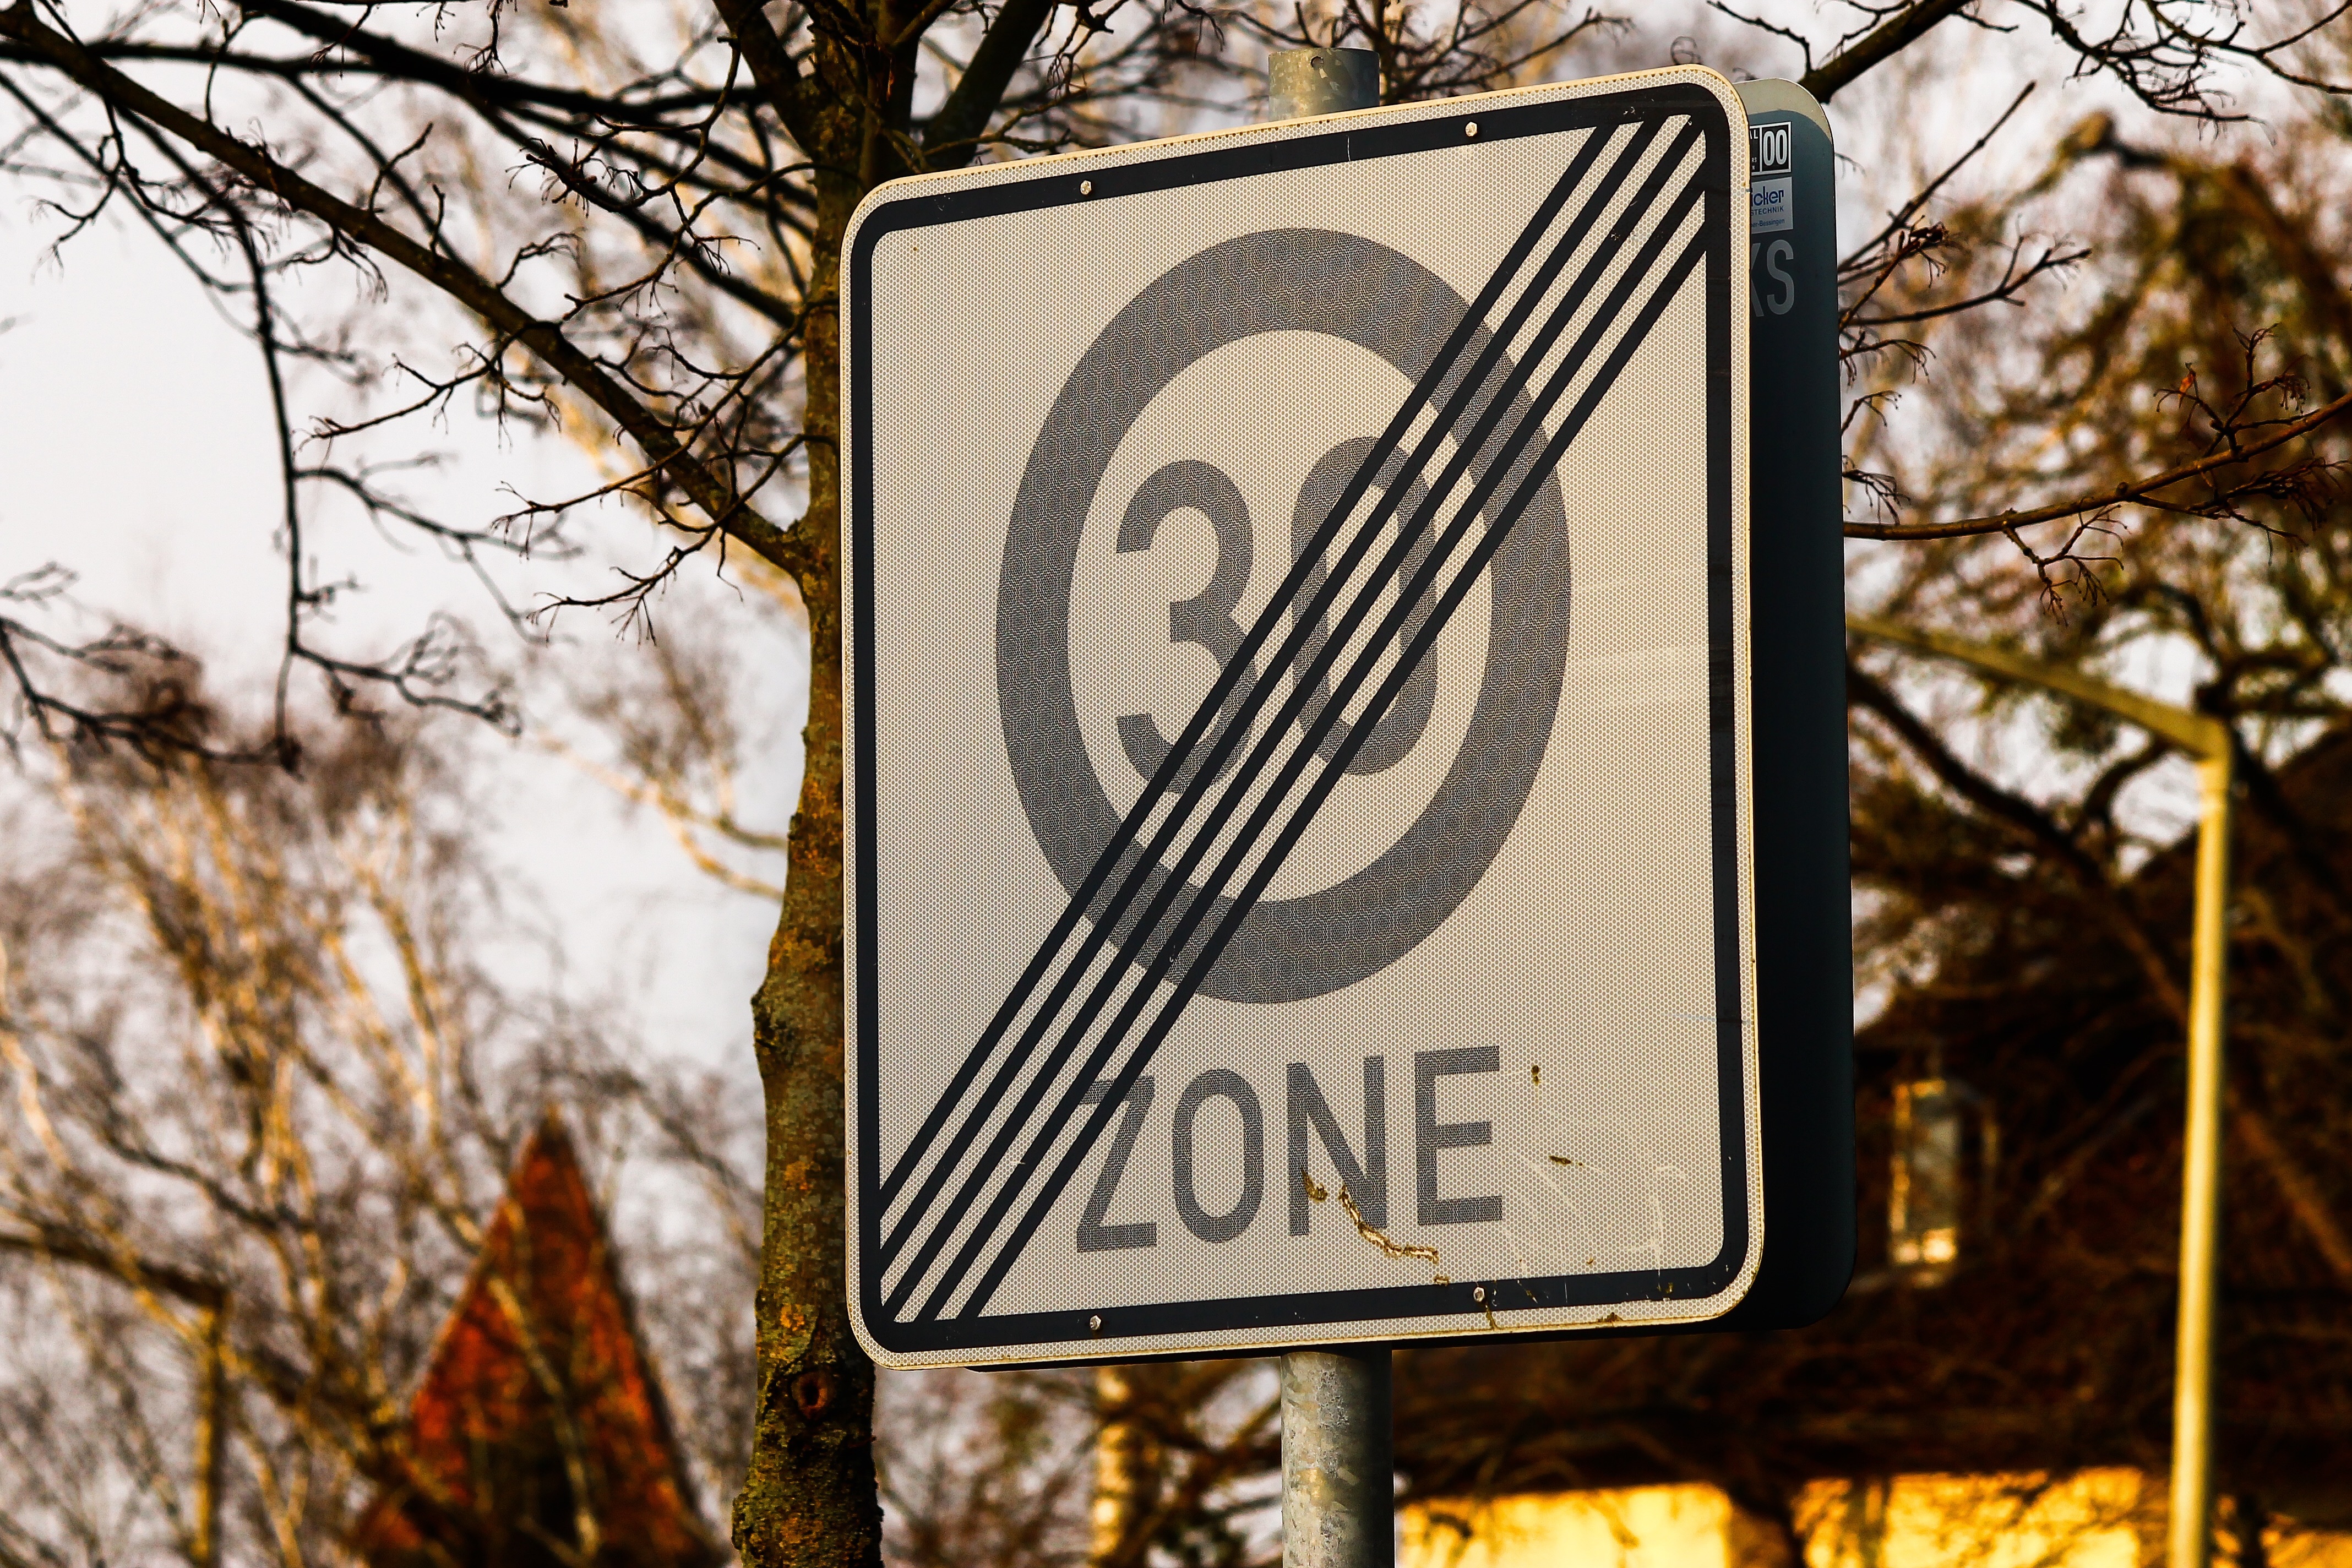
winter, sign, street sign, signage, season, note, road sign, trees, grey, shield, zone, 30, caution, kassel, traffic sign, zone 30, speed limitation, to an end zone 30, quatrad